Karol Szymanowski

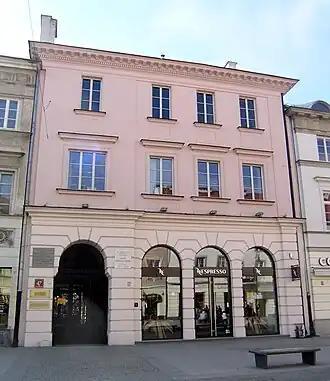
"Nowy Świat 47" street, Warsaw, where Szymanowski lived and composed in 1924–29

In Berlin, Szymanowski founded the Young Polish Composers’ Publishing Company (1905–12), whose primary aim was to publish new works by his countrymen. During his stay in Vienna (1911-1914), he wrote the opera "Hagith" and two song cycles, "The Love Songs of Hafiz", which represent a transition between his first and second stylistic periods. Being lame in one knee made Szymanowski unsuitable for military service in World War I, and between 1914 and 1917, he composed many works and devoted himself to studying Islamic culture, ancient Greek drama, and philosophy. His works from this period, such as "Mity" (1914; "Myths"), "Metopy" (1915; "Métopes"), and "Maski" (1916; "Masques"), are characterized by great originality and diversity of style. The dynamic extremes in Szymanowski's music lessened, and the composer started to employ coloristic orchestration and use polytonal and atonal material while preserving the expressive melodic style of his previous works.